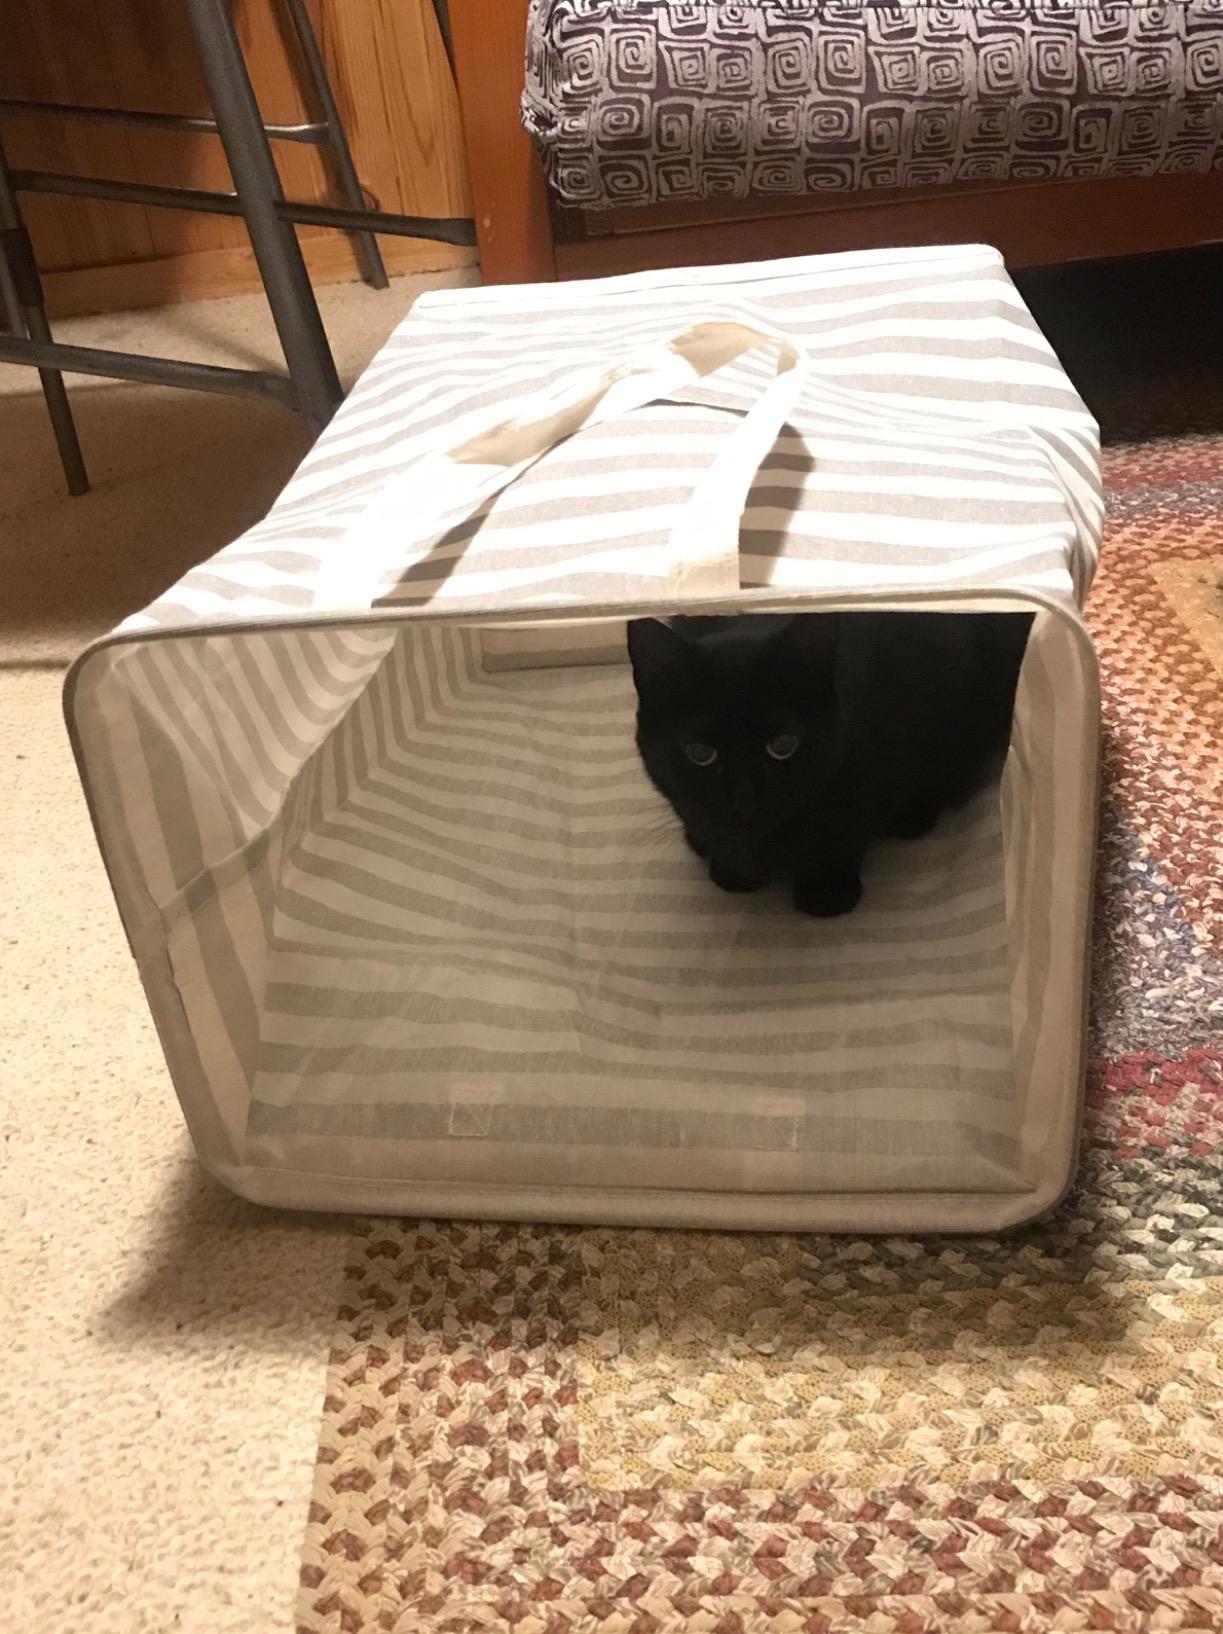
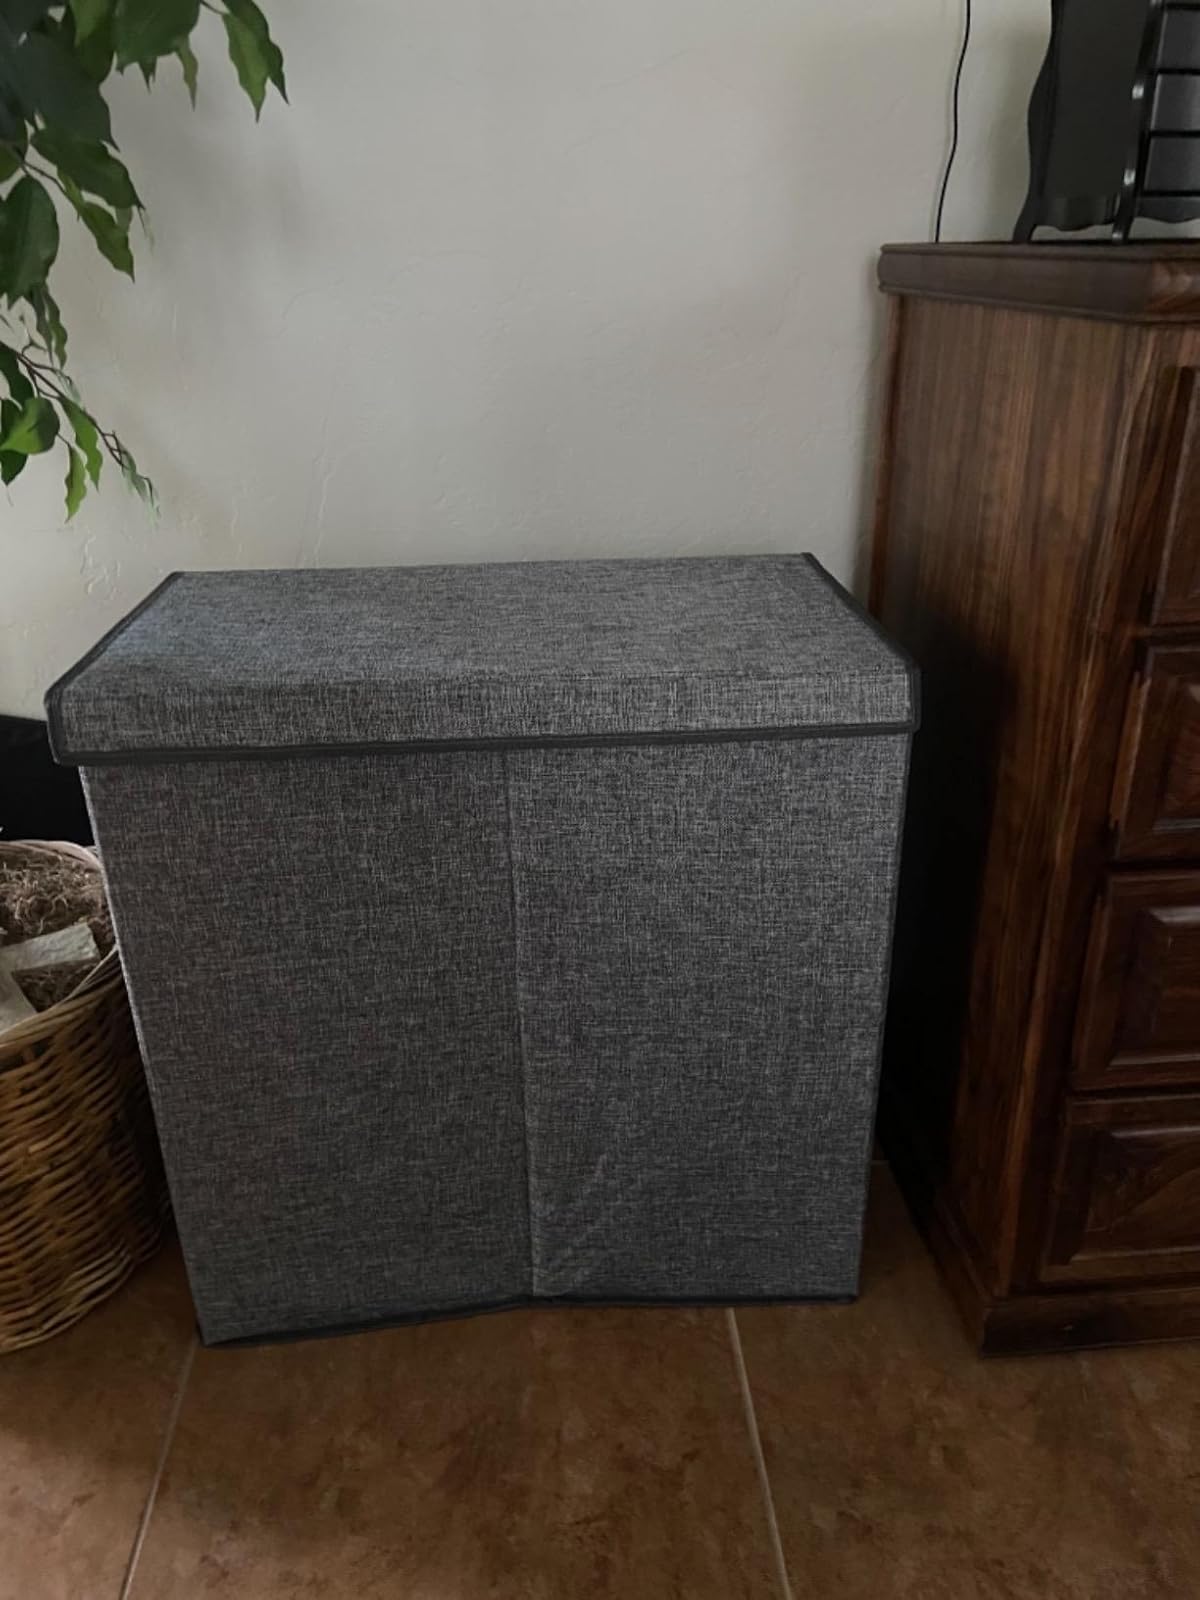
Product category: items_hamper
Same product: no